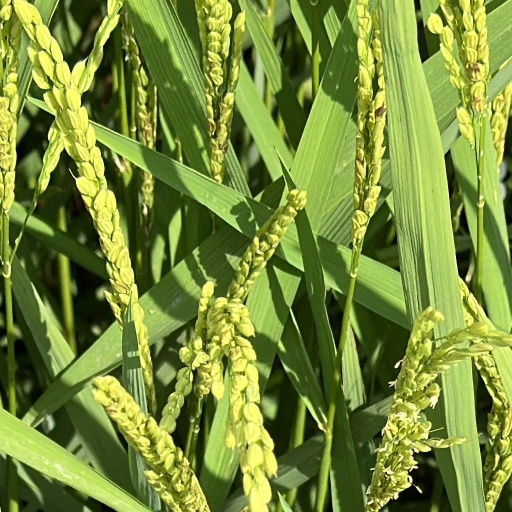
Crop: rice